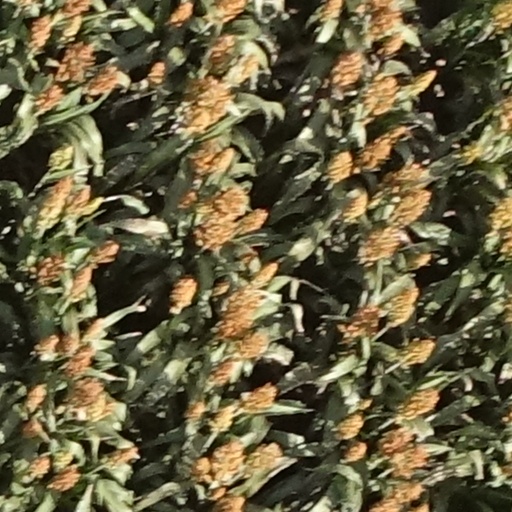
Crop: sorghum